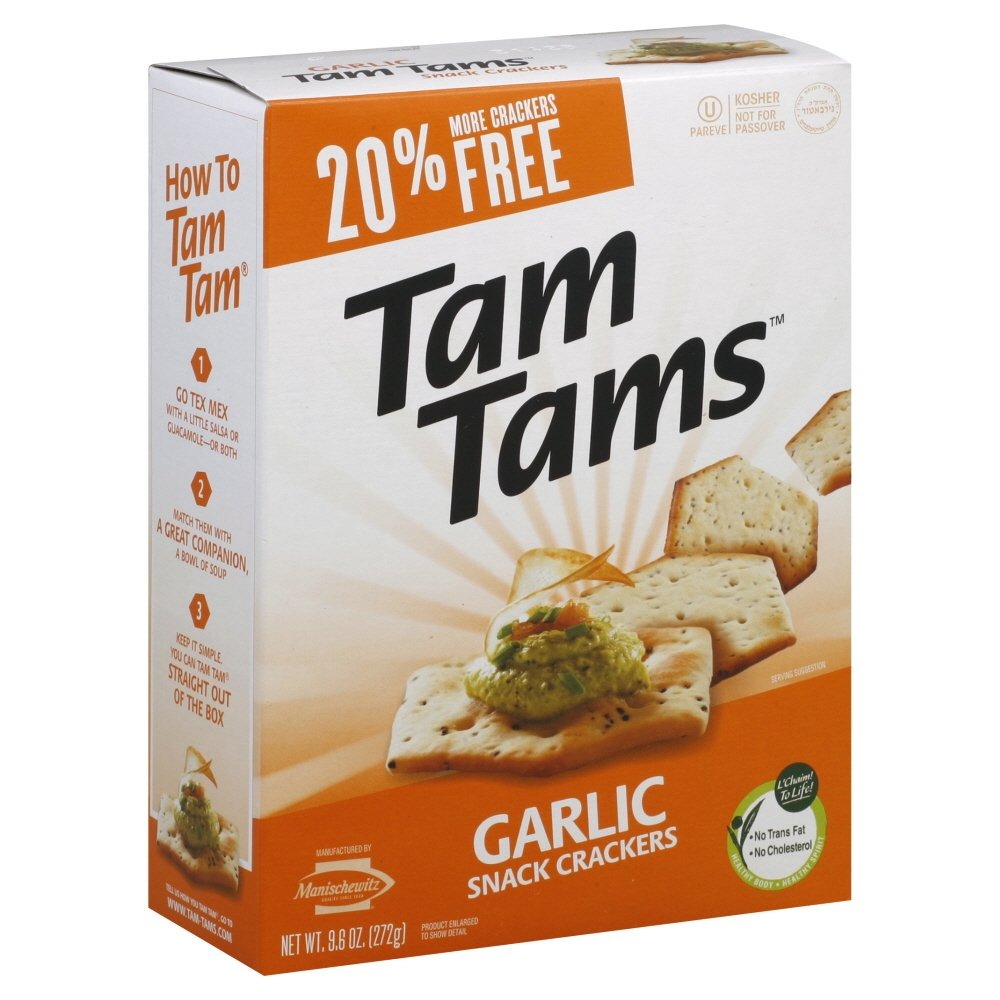
Item Name: Manischewitz Cracker Snk Tamtam Grlc
Product Description: Enjoy Manischewitz Garlic Tam Tam Cracker (12x9.6 Oz). Unbleached Enriched Wheat Flour (Contains Unbleached Wheat Flour, Ferric Orthophosphate, Niacin [a B Vitamin], Thiamine Hydrochloride [Vitamin B1], Riboflavin [Vitamin B2], Folic Acid [a B Vitamin]), Vegetable Oil Shortening (Partially Hydrogenated Sunflower Seed Oil, Partially Hydrogenated Soybean Oil and/or Partially Hydrogenated Cottonseed Oil), Sugar, Malt, Garlic Powder, Poppyseeds, Salt, Leavening Agents (Sodium Bicarbonate and Monocalcium Phosphate). (Note: description is informational only. Please read product label prior to use and consult your health professional with any question prior to use.
Value: 115.2
Unit: Ounce

Price: 6.24